Louann Salt

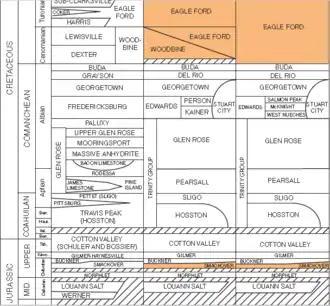
Louann Salt stratigraphic column for Texas

The Louann Salt is a widespread evaporite formation that formed in the Gulf of Mexico during the Callovian in the mid Jurassic. The Louann formed in a rift as the South American and North American Plates separated, from an embayment of the Pacific Ocean. The Louann underlies much of the northern Gulf Coast from Texas to the Florida panhandle and extends beneath large areas of the Gulf Coastal Plain of Mississippi, Louisiana and Texas.